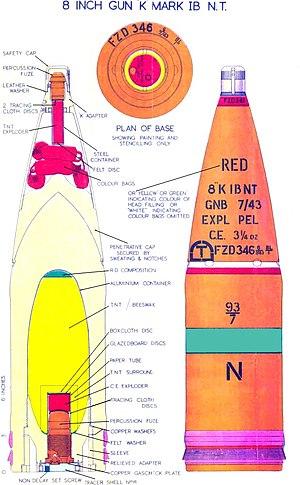
Le canon de calibre de 8 pouces BL Mark VIII était le canon de batterie principal utilisé sur les croiseurs lourds de la classe Country de la Royal Navy conformément au traité naval de Washington de 1922. Ce traité permettait aux navires de 10 000 tonnes de déplacement maximum et disposant de canons ne dépassant pas 8 pouces de ne pas être comptabilisés dans le tonnage total de navires capitaux d'un pays qui lui était limité. La limite de 10 000 tonnes était un facteur important dans les décisions de conception telles que les tourelles et les canons. Un canon similaire constituait la batterie principale des croiseurs espagnols de la classe Canarias. En 1930, la Royal Navy adopta le canon de marine de 6 pouces BL Mk XXIII pour les batteries principales des croiseurs, de préférence à ce canon de 8 pouces.